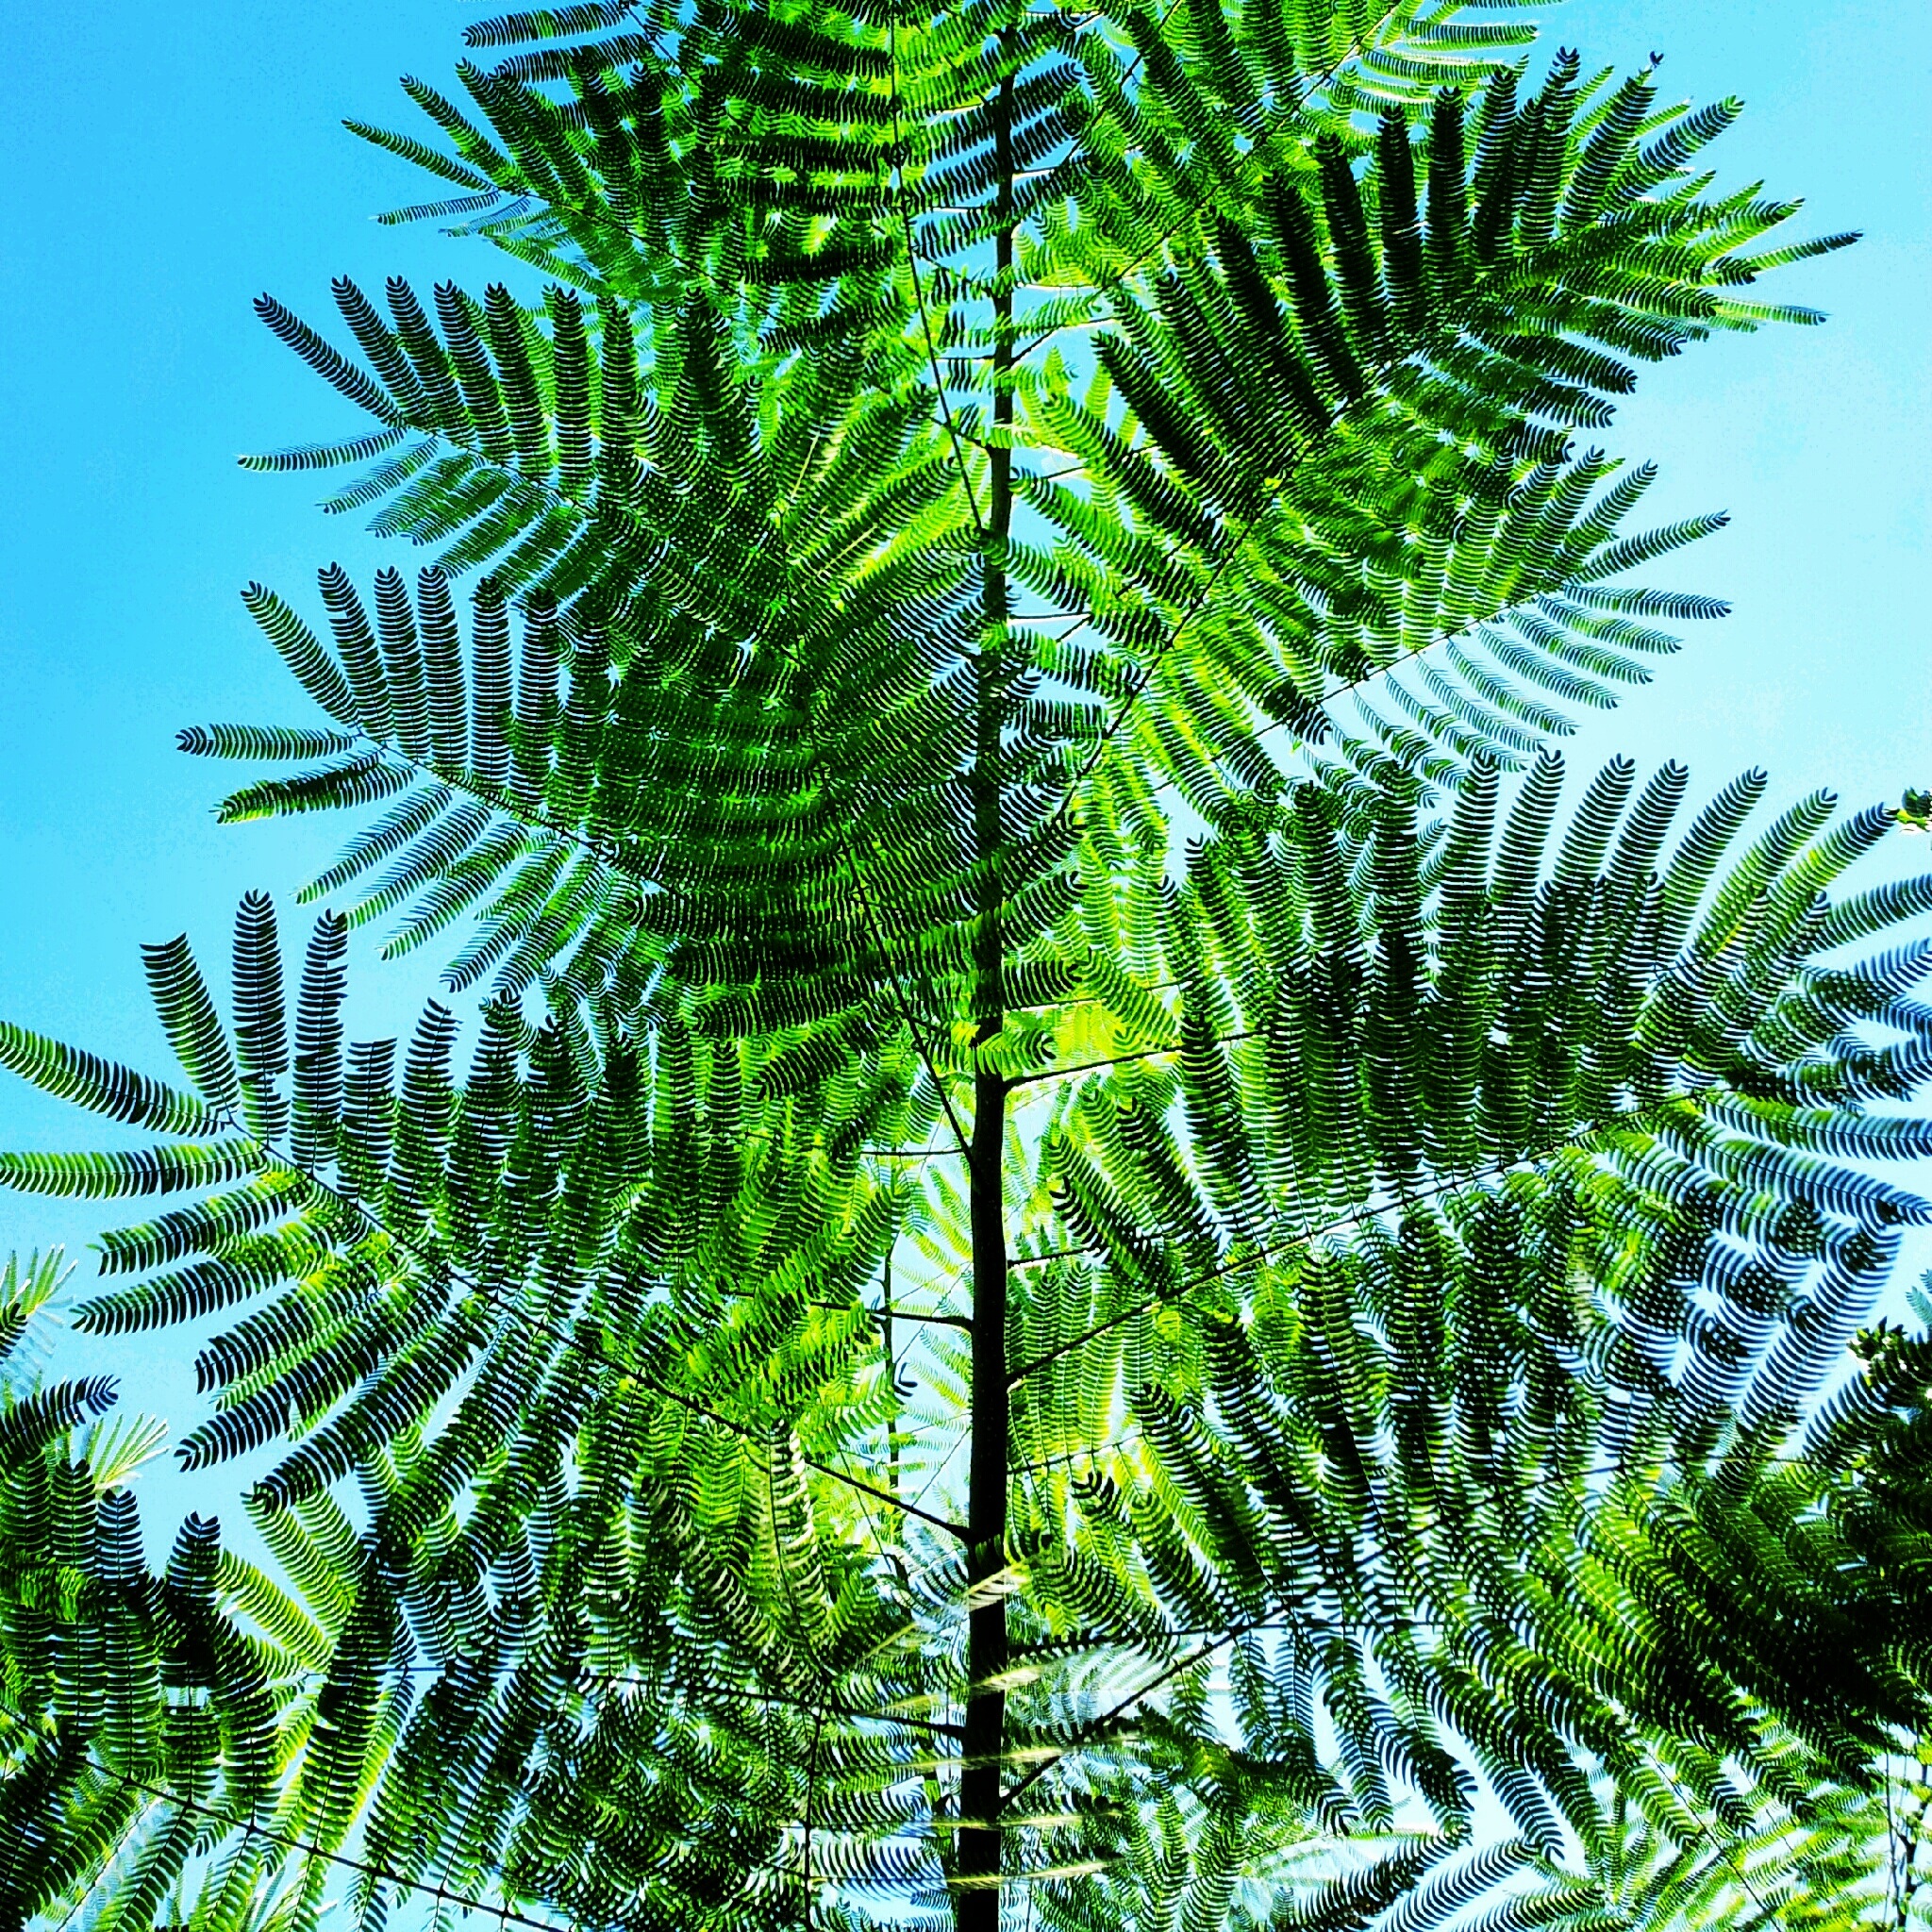
tree, nature, branch, plant, leaf, flower, jungle, botany, fir, fern, leaves, spruce, vegetation, rainforest, branches, ecosystem, biome, plant stem, woody plant, land plant, ferns and horsetails, arecales, palm family, vascular plant, ostrich fern